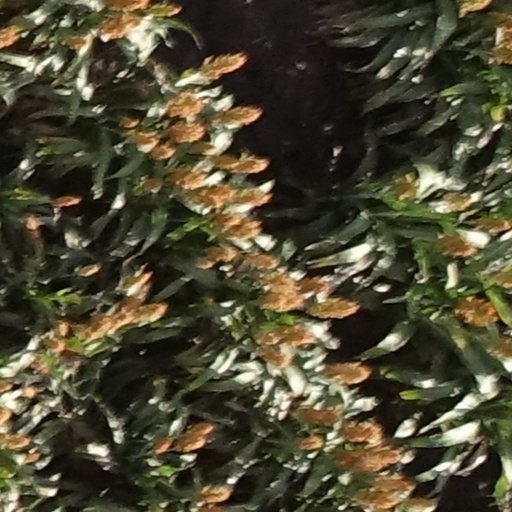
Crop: sorghum